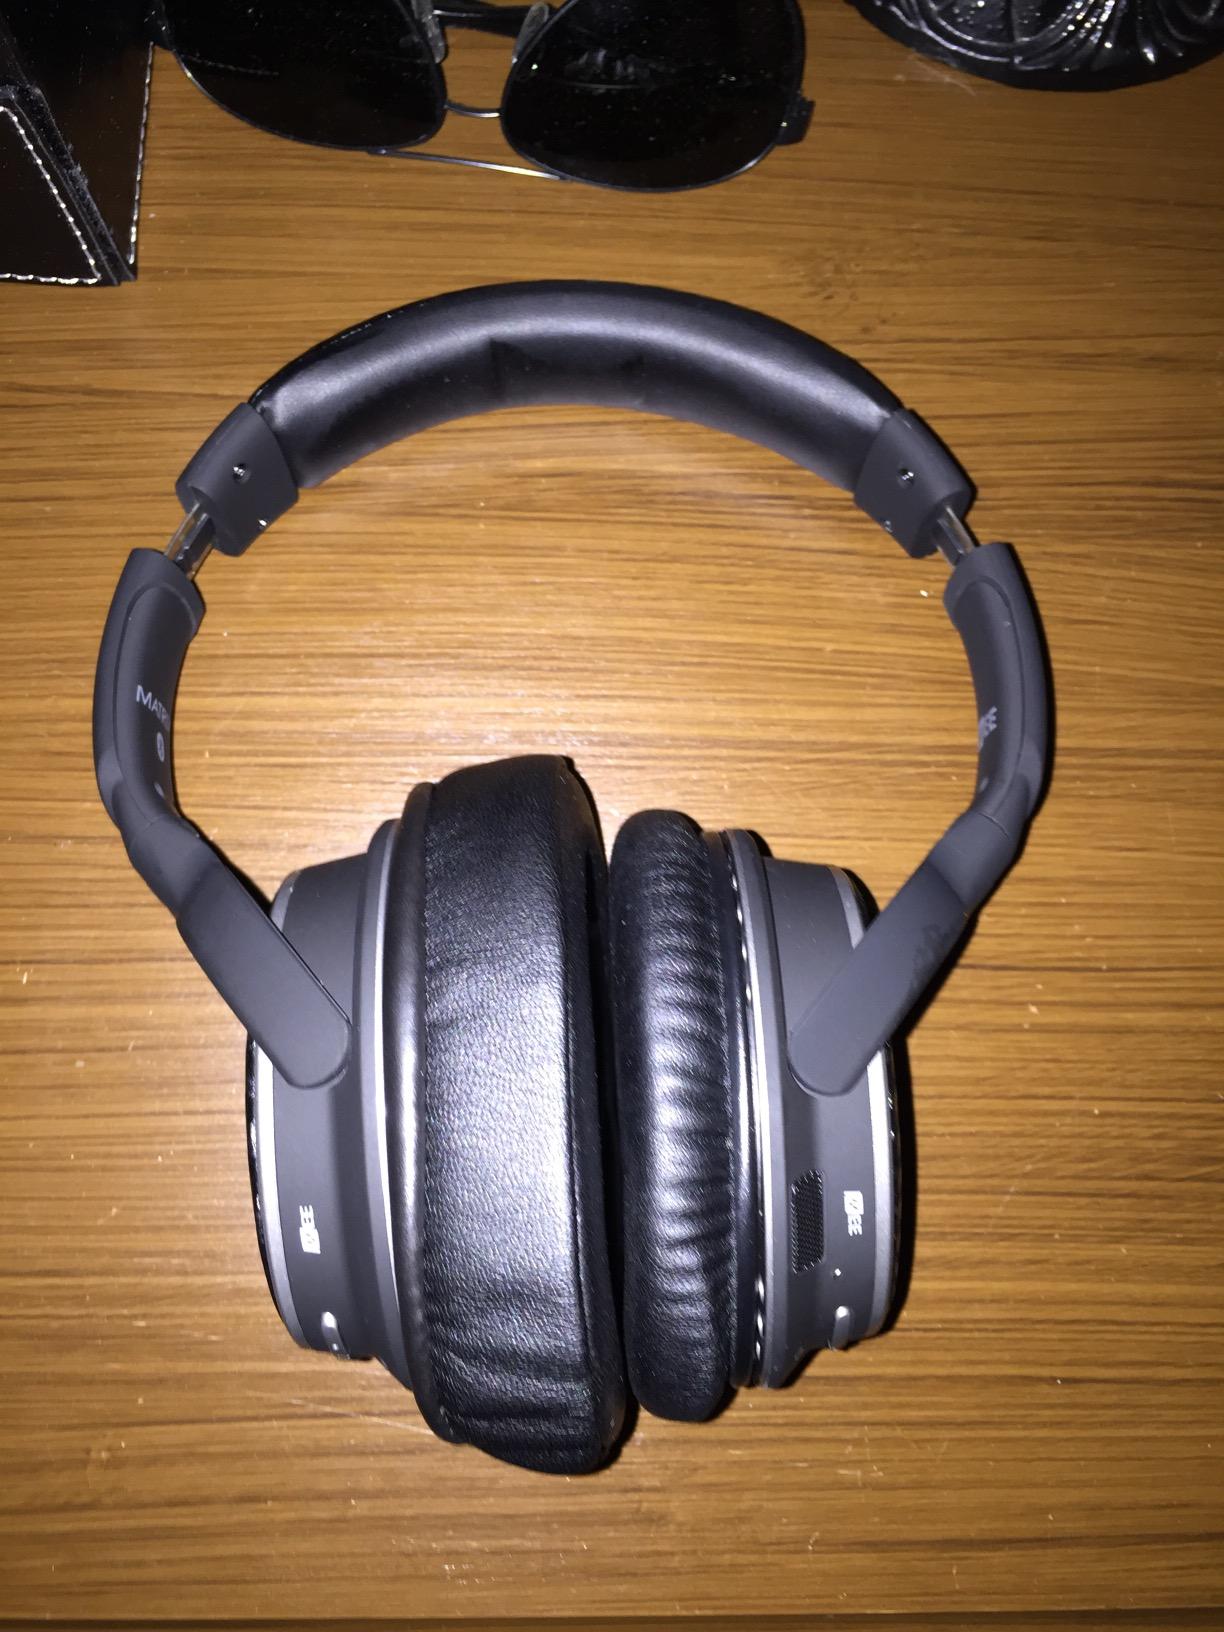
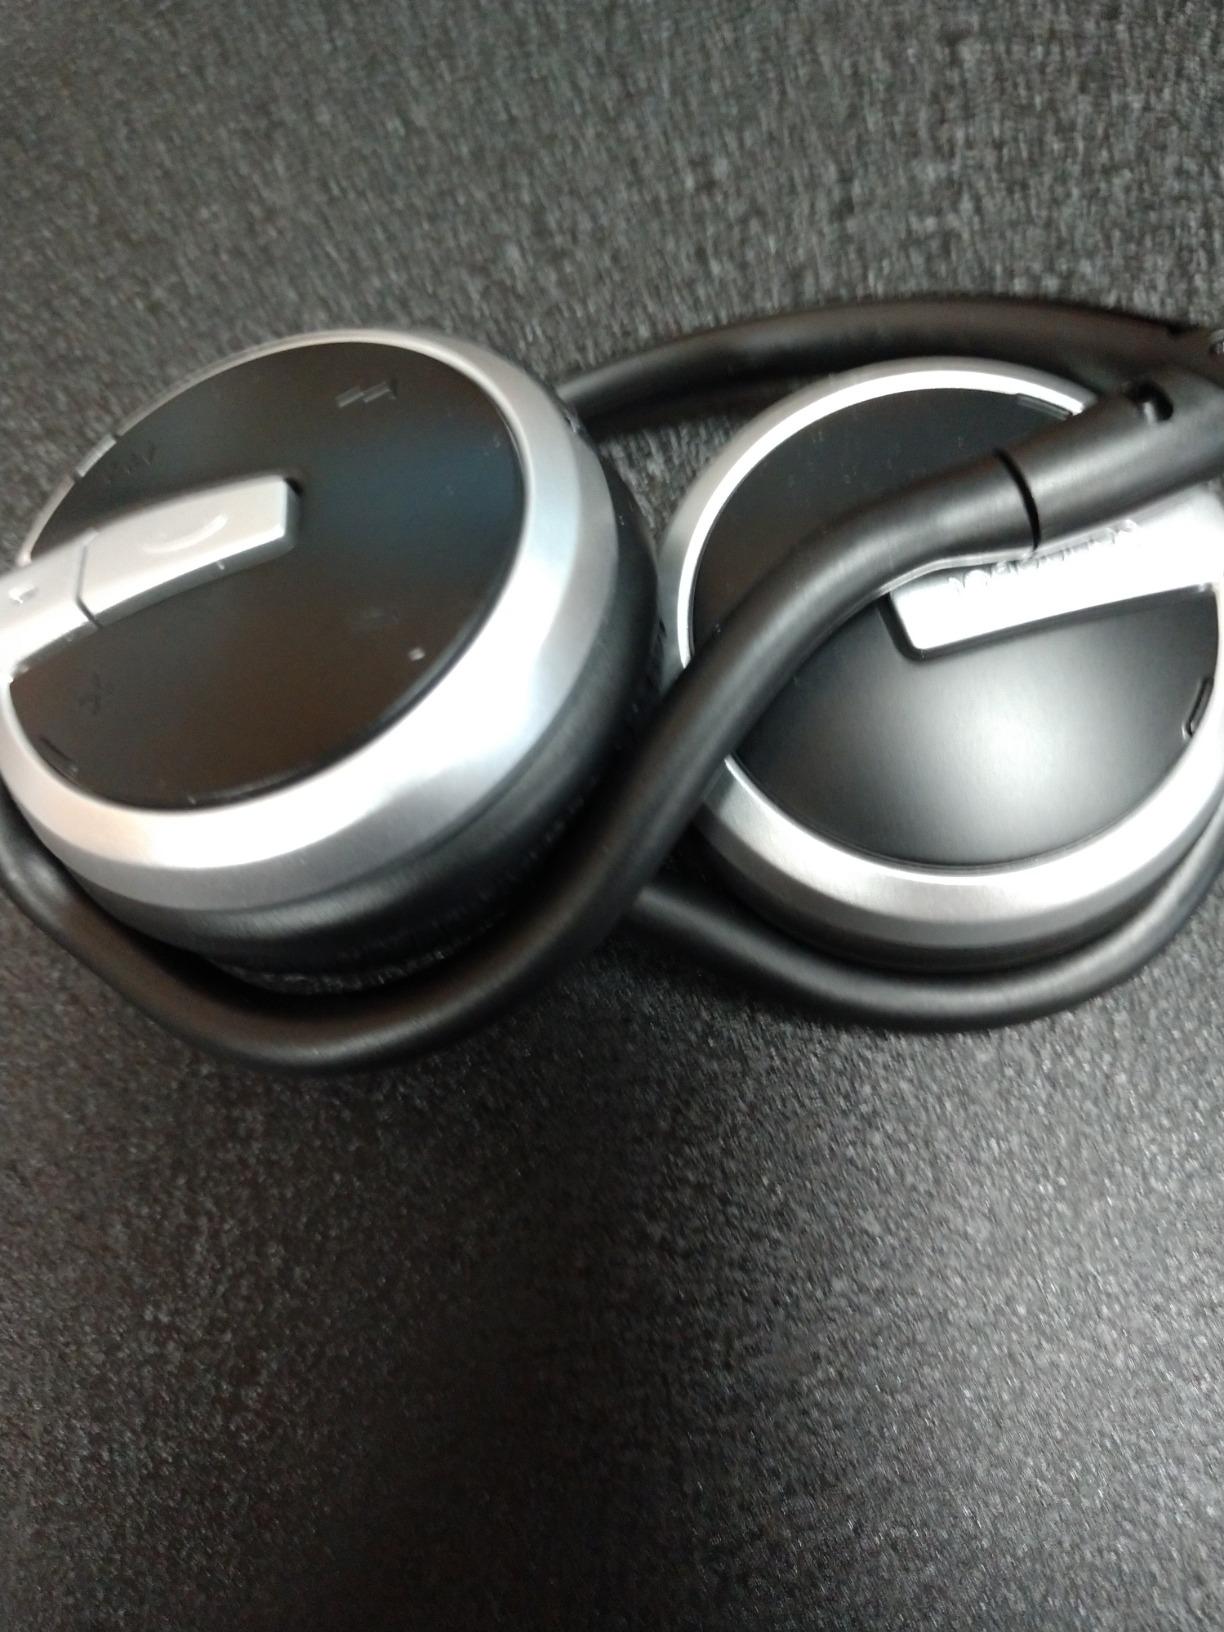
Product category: headphones
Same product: no